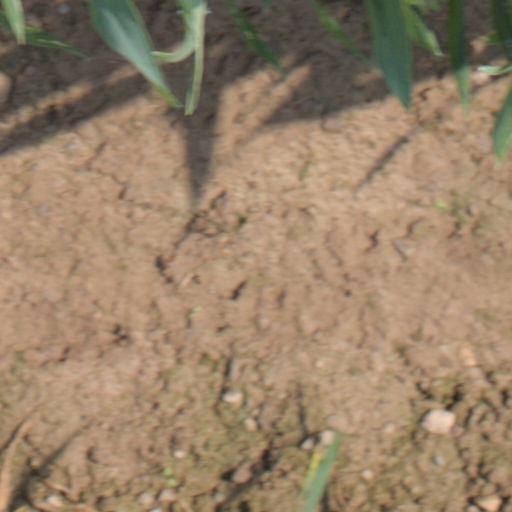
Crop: wheat